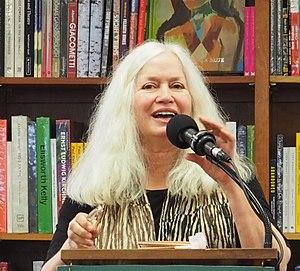
Amy Hempel, née le 14 décembre 1951 à Paris, est une écrivaine américaine.